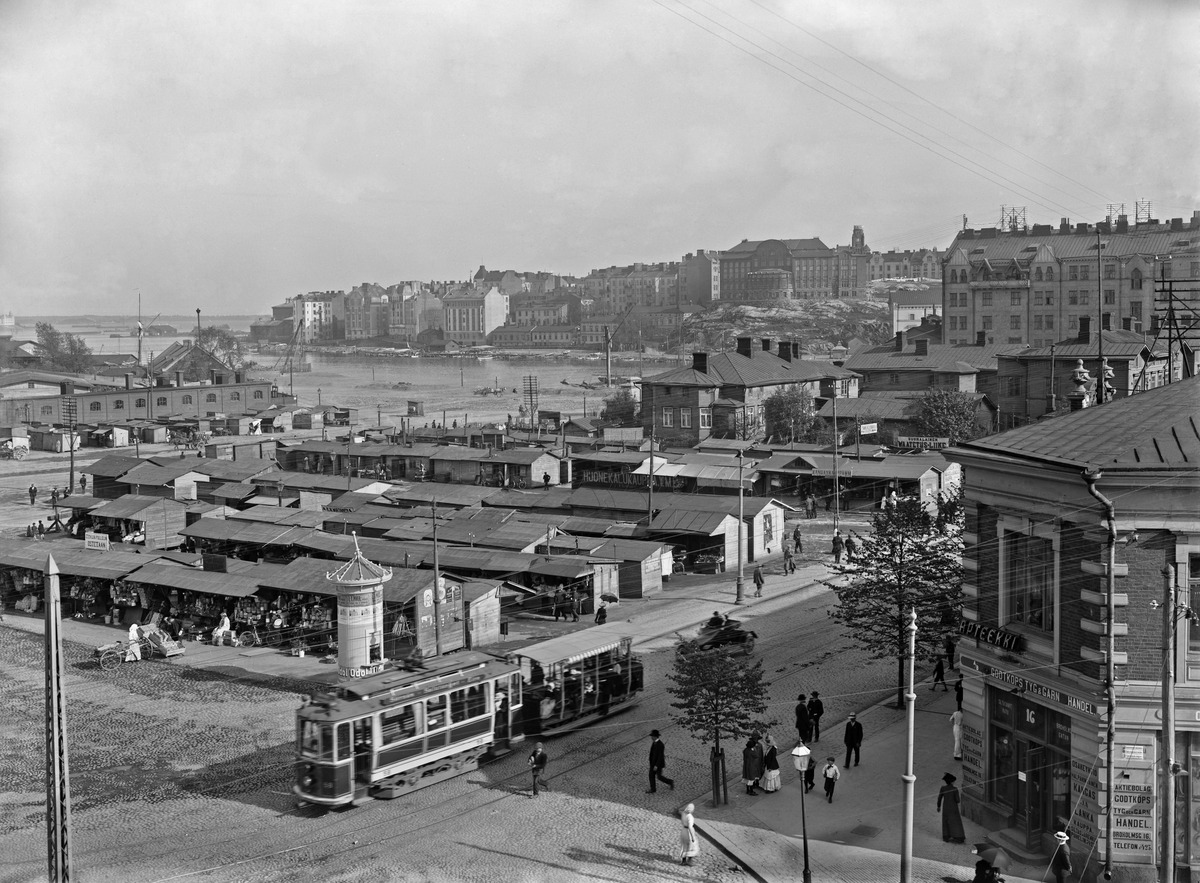
Hakaniementori
sisällön kuvaus: Hakaniementori.  Taustalla Kruununhaka.  Kuvattu Hämeenkatu 2a:sta

(nykyinen Siltasaarenkatu 18). mustavalkoinen
Kuvaaja: Brander, Signe, valokuvaaja
Ajankohta: kuvausaika 1913
Paikka: Suomi, Uusimaa, Helsinki, Siltasaari Helsinki, Hakaniementori
Aiheet: torikauppa, kioskit, raitiotiet